Young and Dangerous 2

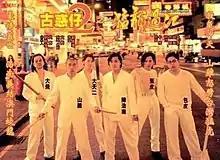
Film poster

Young and Dangerous 2 is a 1996 Hong Kong triad film directed by Andrew Lau. It is the first sequel in the "Young and Dangerous" film series.